Ali Stroker

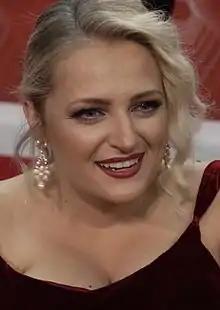
Stroker at the 74th Tony Awards in 2021

Alyson Mackenzie Stroker (born June 16, 1987) is an American actress, author and singer. She is the first actor who uses a wheelchair to appear on a Broadway stage, and also the first to be nominated for and win a Tony Award. Stroker was a finalist on the second season of "The Glee Project" and later appeared as a guest star on "Glee" in 2013. She played Anna in Deaf West Theatre's 2015 revival of "Spring Awakening", and won the 2019 Tony Award for Best Featured Actress in a Musical for her performance in "Oklahoma!"